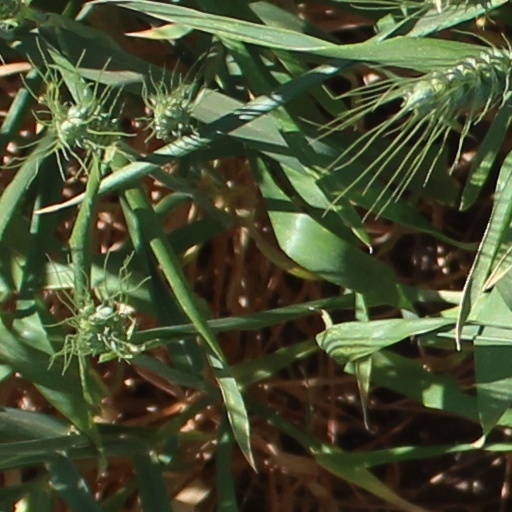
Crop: wheat